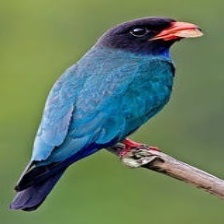
Species: ASIAN DOLLARD BIRD
Scientific name: EURYSTOMUS ORIENTALIS